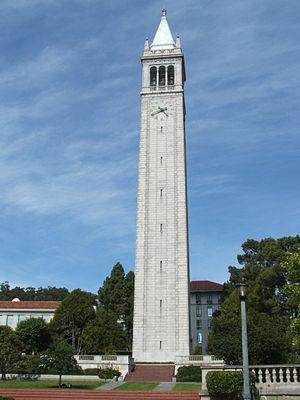
Dookie est le troisième album studio du groupe californien de punk rock Green Day, sorti le 1ᵉʳ février 1994. Premier album du groupe produit par un label majeur, Reprise Records, il est enregistré en trois semaines aux studios Fantasy avec le producteur Rob Cavallo à la fin de l'été 1993.